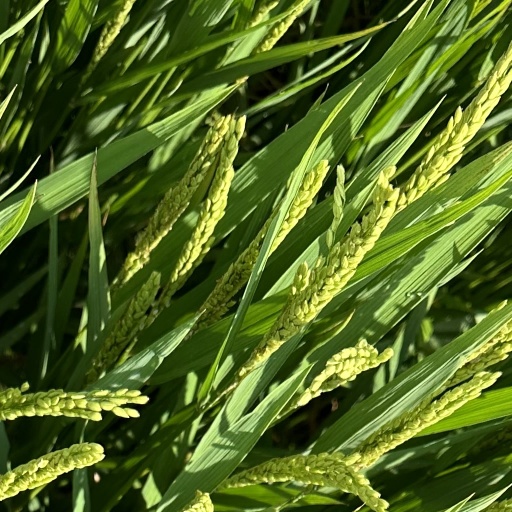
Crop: rice